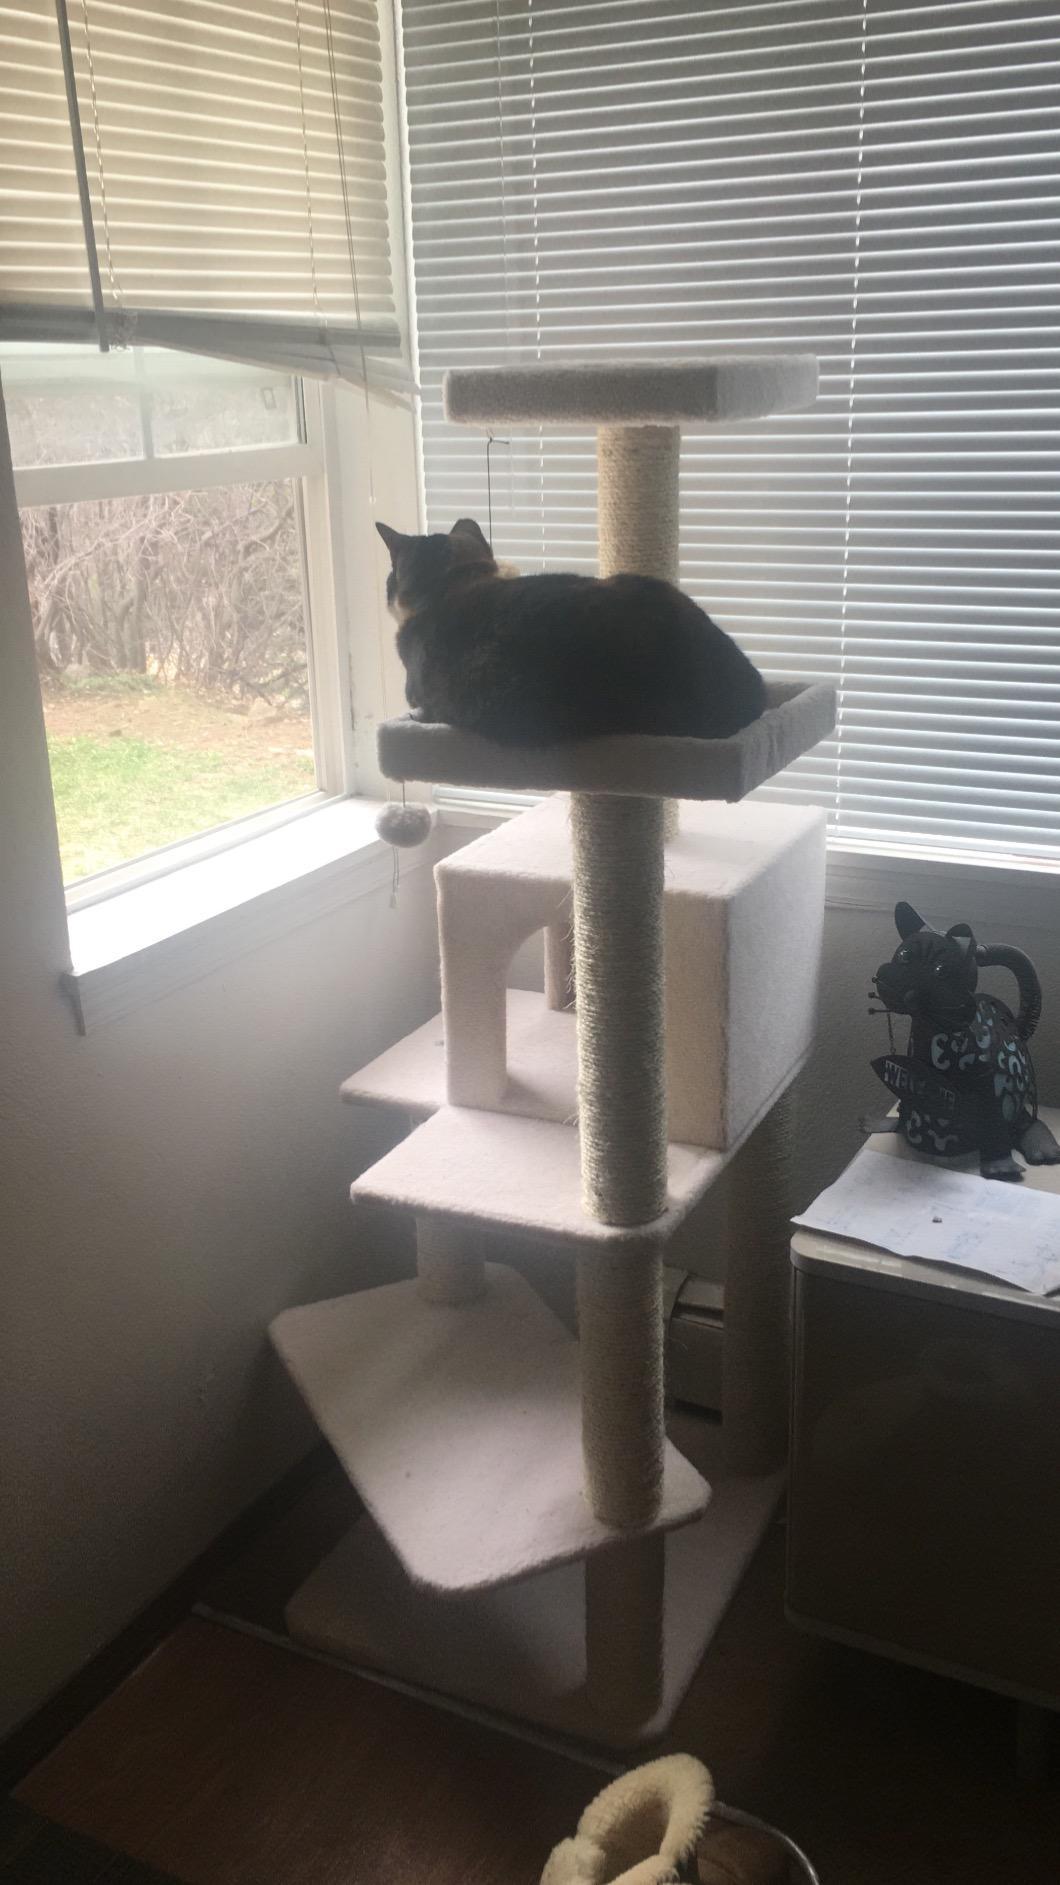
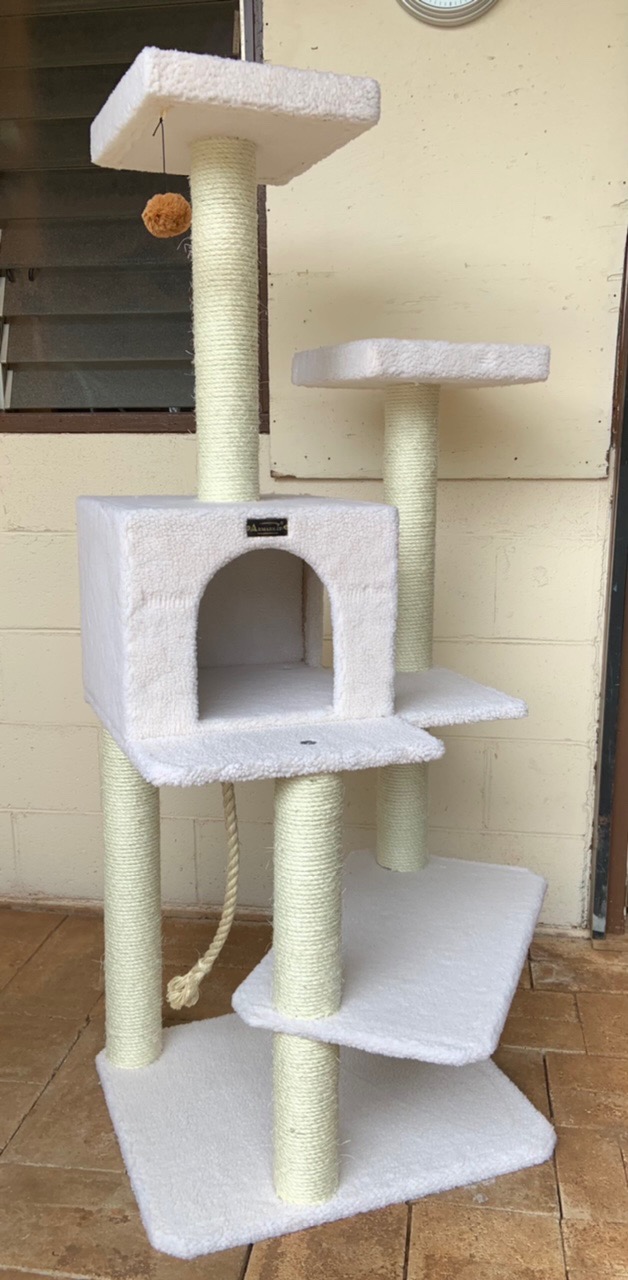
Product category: items_cat tree
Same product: yes